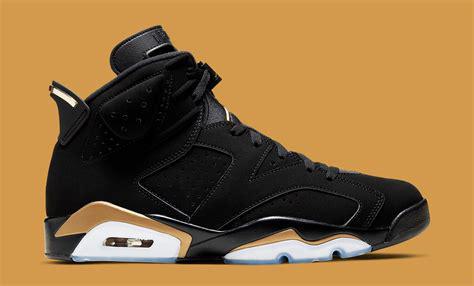
Brand: Jordan
Model: 6 Retro